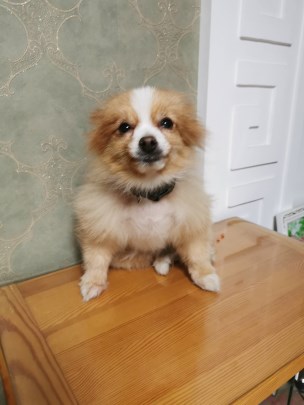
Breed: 1936-n000005-Pomeranian